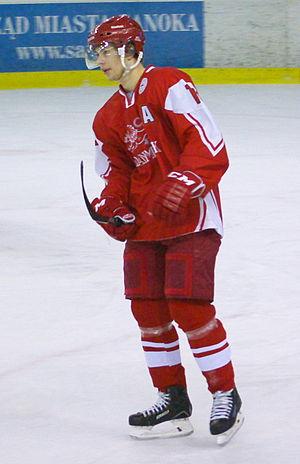
Oliver Bjorkstrand est un joueur professionnel de hockey sur glace danois. Il évolue au poste de centre. Il est le fils du joueur et entraîneur américain de hockey sur glace Todd Bjorkstrand. Son frère Patrick Bjorkstrand est également professionnel.